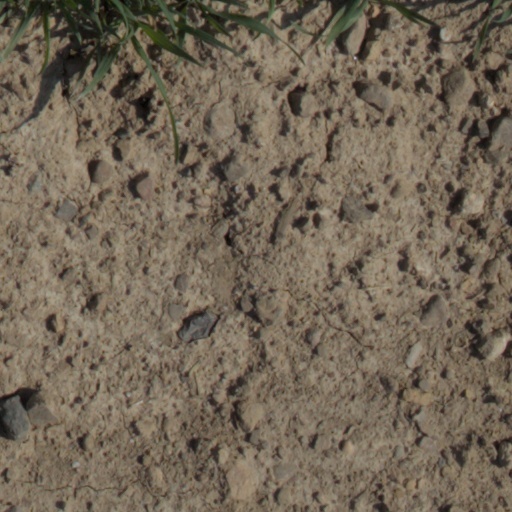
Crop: wheat